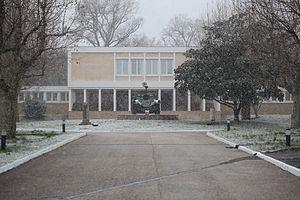
Le camp de Carpiagne est un camp militaire de l'Armée de terre française situé au sud de la ville de Marseille. Bénéficiant d'une superficie de 1 500 hectares, en bordure du Parc national des Calanques, le camp offre un potentiel remarquable pour les activités de préparation opérationnelle du 1ᵉʳ Régiment étranger de cavalerie, qui stationne sur le camp depuis juillet 2014 : champs de tir, zones de manœuvre à pied et en engin blindé, zones dédiées à l'instruction. Des nombreuses unités de la région Sud-Est viennent s'y entraîner. Il est de plus idéalement situé à proximité de la plateforme aérienne d’Istres et de la plateforme maritime de Toulon.